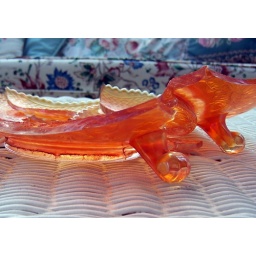
My grandmother's carnival glass bowl - in pieces. :-(